Jeronim, Vransko

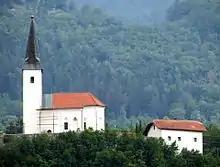
Saint Jerome's Church

The local church from which the settlement gets its name is dedicated to Saint Jerome and belongs to the Parish of Vransko. It is an early 15th-century building and parts of the walled enclosure built in defence against Ottoman raids still survive. The nave was extended and the belfry rebuilt in the 18th century.